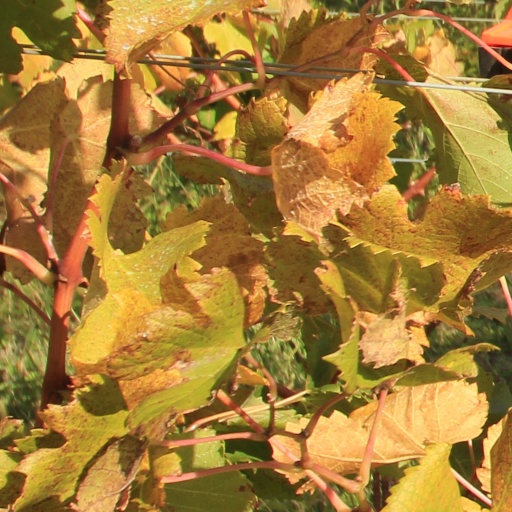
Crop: grape